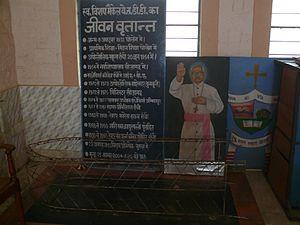
La cathédrale Saint-Patrick de Gumla (Jharkhand, Inde).